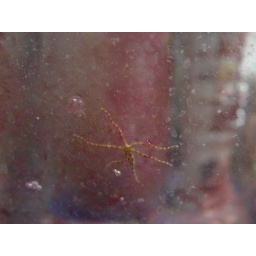
Found this little red &amp;amp; whitish bristle starfish walking the wall in the refugium.